Air Pollution Control Act of 1955

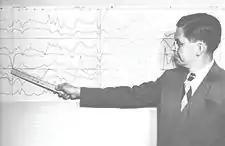
SRI participant Paul Magill discussing the smog on Black Friday in Los Angeles at the first air pollution conference in 1949

The first National Air Pollution Symposium in the United States was held in 1949 and hosted by Stanford Research Institute (now SRI International). At first, smaller governments were responsible for the passage and enforcement of such legislation. The main purpose of the Air Pollution Control Act of 1955 was to provide research assistance to find a way to control air pollution from its source. A total of $5 million was granted to the public health service for a five-year period to conduct this research. According to a private website, the amount was $3 million allotted per year for the five-year period of research.